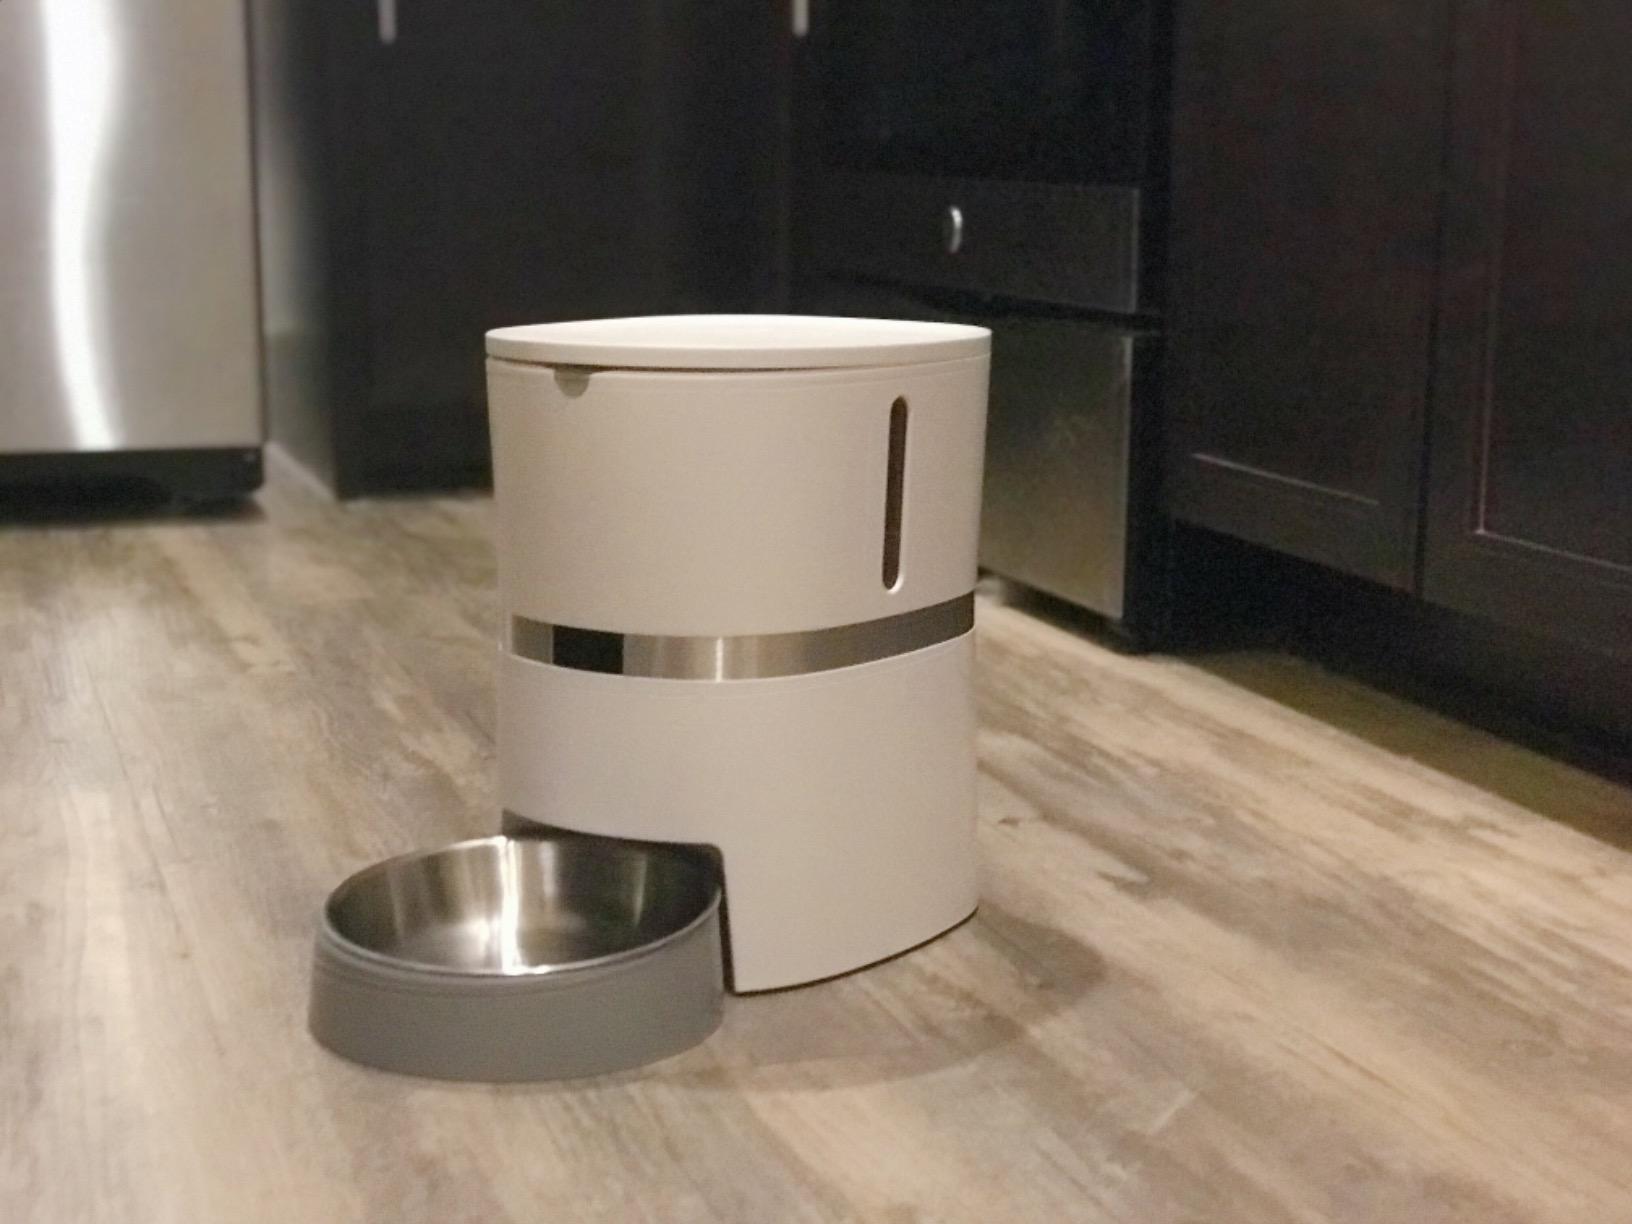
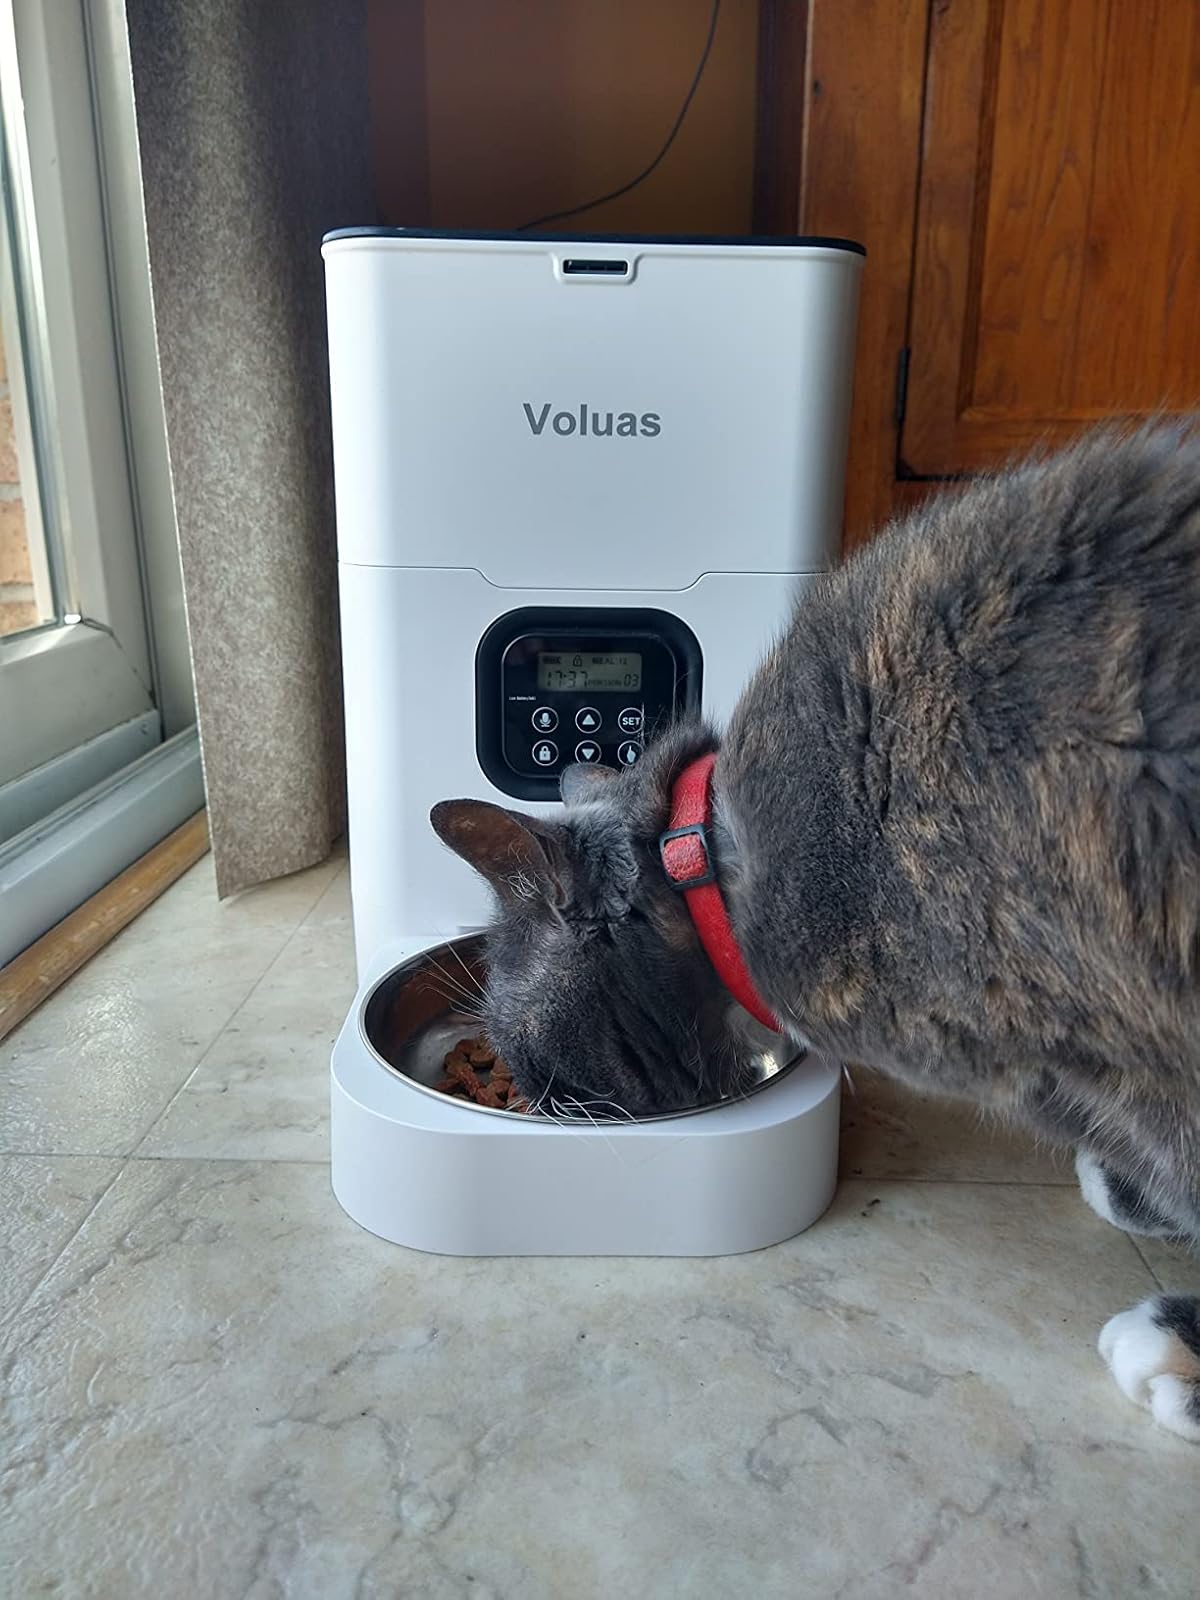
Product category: items_feeder
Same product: no